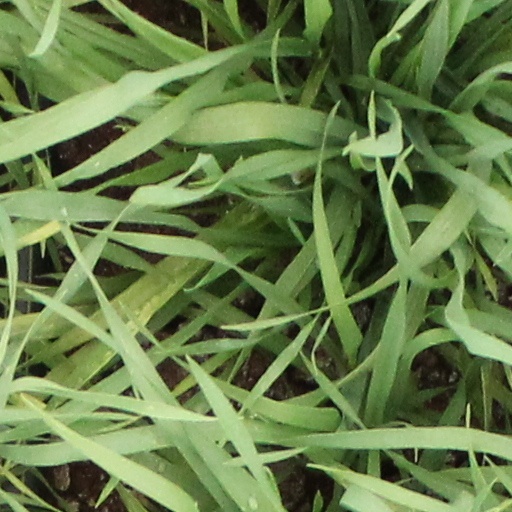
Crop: wheat